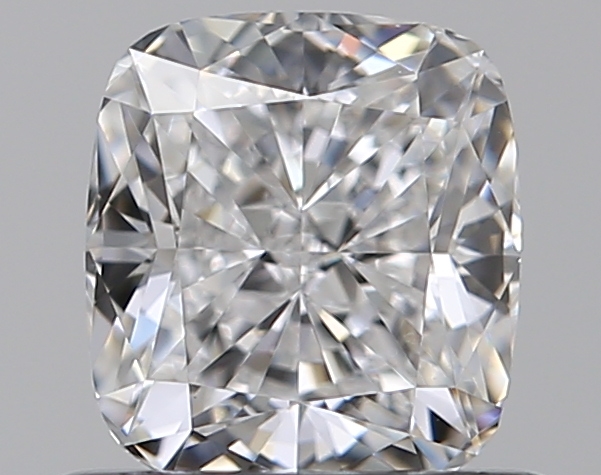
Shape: cushion
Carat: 0.72
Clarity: VVS2
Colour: D
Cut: EX
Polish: EX
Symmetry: EX
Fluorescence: F
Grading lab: GIA
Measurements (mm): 5.27 x 4.81 x 3.31